Grand Tour program

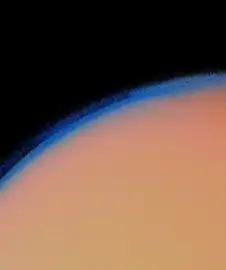
"Voyager 1" ' s view of Titan

The two spacecraft that launched retained the same mission concept. "Voyager 1"'s course was optimized for the Titan flyby and "Voyager 2" for the Grand Tour. "Voyager 2" would reach Saturn nine months after "Voyager 1", giving plenty of time to decide if it should proceed with the Grand Tour. Additionally, by launching "Voyager 2" first, "Voyager 1"'s launch could be re-targeted to perform the Grand Tour if "Voyager 2" were lost in a launch failure. An option to skip "Voyager 1"'s Titan flyby and proceed from Saturn to Pluto was identified, though Titan was still considered the more interesting target, especially after images from "Pioneer 11" indicated a very substantial atmosphere.